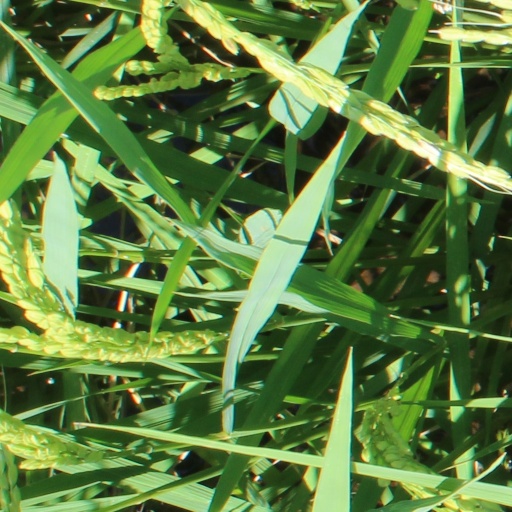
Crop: rice